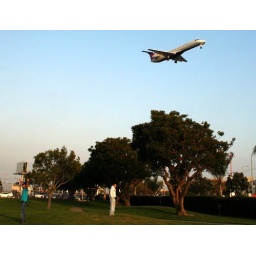
guy in blue was having his pic taken with plane in background.